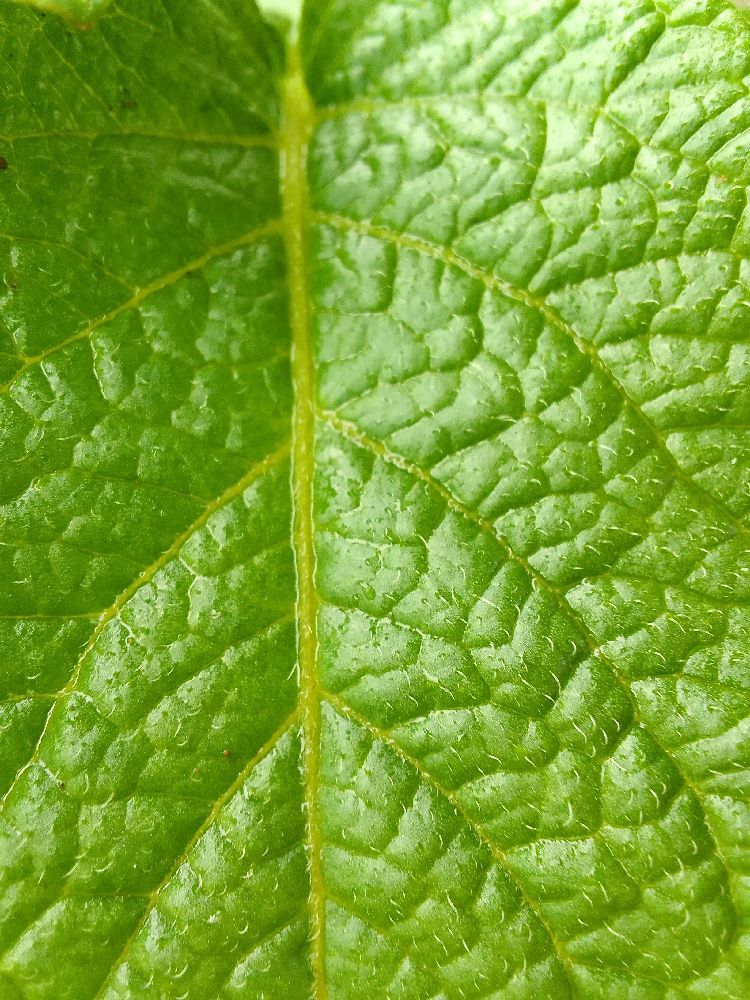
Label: Healthy